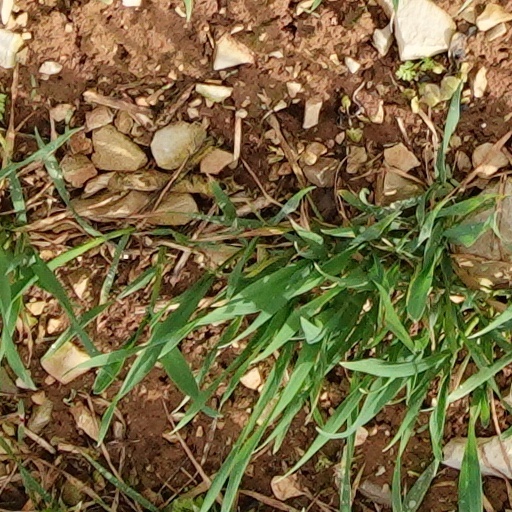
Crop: wheat